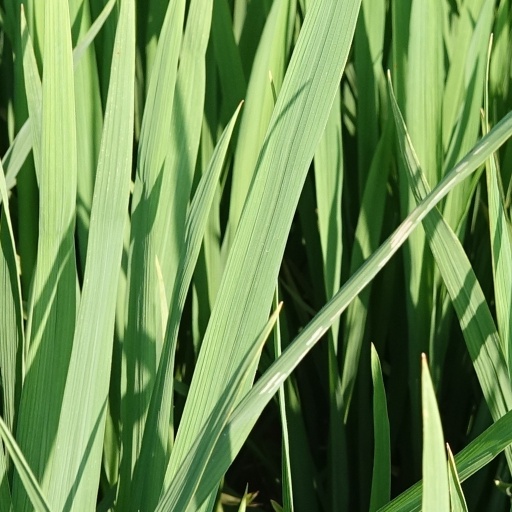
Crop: rice